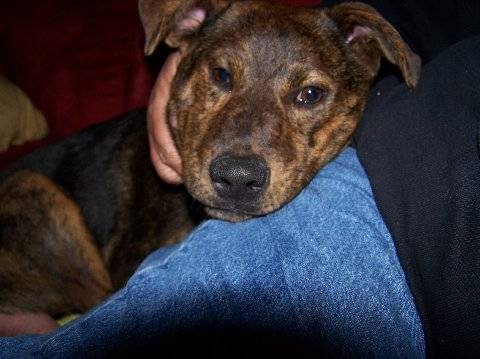
Label: dog